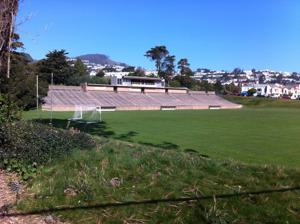
Building: Boxer Stadium
Country: United States of America
Year built: 1953
American Sport Stadium Boxer Stadium Full name Matthew J. Boxer Stadium Former names Balboa Park Soccer Stadium (1953–1990s) Location San Francisco, California Coordinates 37°43′33″N 122°26′41″W / 37.725788°N 122.444593°W / 37.725788; -122.444593 Owner City and County of San Francisco Operator San Francisco Recreation & Parks Department Capacity 3,500 Field size 100 x 65 m Surface natural grass Opened 1953 Tenants El Farolito SC ( NPSL ) (2018–) San Francisco Dogfish ( MLU ) (2014) San Francisco Rush ( PRO Rugby ) (2016) USA Eagles (1996–2000) Boxer Stadium (also known as Matthew J. Boxer Stadium) is a soccer stadium in San Francisco, California . Located in Balboa Park , the stadium has a capacity of 3,500. It is owned and operated by the San Francisco Recreation & Parks Department and is the only public soccer-specific stadium in San Francisco. Boxer Stadium is the primary home of the century-old San Francisco Soccer Football League . History Boxer Stadium opened September 27, 1953 as the Balboa Park Soccer Stadium at a cost of $150,000. The concrete bleachers were added later after the November 1953 Proposition G bond passage. The stadium was renamed in honor of the late SFSFL President, Matthew J. Boxer in the 1990s. Boxer Stadium served as the main venue of the 1982 Gay Games . Boxer Stadium hosted the California Rugby League Championship Game in 2021. East Palo Alto Razborbacks won the championship Tenants The stadium is home to the San Francisco Soccer Football League , the Golden Gate Women's Soccer League, and the San Francisco Unified School District CIF high school and middle school soccer. For the 2013 season the San Francisco Stompers FC of the National Premier Soccer League played their home games at Boxer Stadium. The San Francisco Glens of USL League Two played at Boxer for their first two seasons in the league (2018-19). High school Lacrosse teams from SHC also use Boxer Stadium. Rugby and Gaelic Athletic Association teams had used Boxer Stadium until the opening of Ray Sheeran Field on Treasure Island in 2005. In 2016, Boxer Stadium was the home pitch for the San Francisco Rush professional rugby team in the new PRO Rugby competition in the United States, however, the team was folded by the league after one season citing an unsuitable venue. USA Internationals Boxer Stadium has hosted 16 USA Eagles international rugby union matches. It was the unofficial home of the Eagles from 1996 to 2000, hosting 12 of their 17 test matches. The results are as follows: Date Opponents Final score Competition Attendance 11 May 1996 Canada 19 – 12 Pacific Rim Rugby Championship 3,500 29 June 1996 Hong Kong 42 – 23 Pacific Rim Rugby Championship 2,200 6 July 1996 Japan 74 – 5 Pacific Rim Rugby Championship 2,500 7 June 1997 Japan 51 – 29 Pacific Rim Rugby Championship 1,800 14 June 1997 Hong Kong 17 – 14 Pacific Rim Rugby Championship 28 June 1997 Canada 11 – 22 Pacific Rim Rugby Championship 1,800 12 July 1997 Wales 23 – 28 1997 Wales rugby union tour of North America 4,425 13 June 1998 Japan 21 – 25 Pacific Rim Rugby Championship 1,800 20 June 1998 Hong Kong 17 – 27 Pacific Rim Rugby Championship 1,300 14 May 1999 Tonga 30 – 10 Pacific Rim Rugby Championship 4,600 22 May 1999 Fiji 25 – 14 Pacific Rim Rugby Championship 3,950 15 July 2000 Samoa 12 – 19 Pacific Rim Rugby Championship 16 June 2001 England 19 – 48 2001 England rugby union tour of North America 5,150 22 June 2002 Scotland 23 – 65 2002 Scotland rugby union tour of North America 2,400 15 August 2002 Uruguay 28 – 24 2003 Rugby World Cup qualifying 1,230 17 May 2003 Japan 69 – 27 Super Powers Cup 1,852 USA Record at the Boxer Stadium Competition Played Won Drawn Lost % Won Pacific Rim Rugby Championship 11 7 0 4 63.64% Rugby World Cup qualification 1 1 0 0 100% Super Powers Cup 1 1 0 0 100% Test Match 3 0 0 3 0% Total 16 9 0 7 56.25% Updated 30 April 2021 References